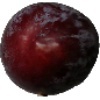
Label: Plum 1